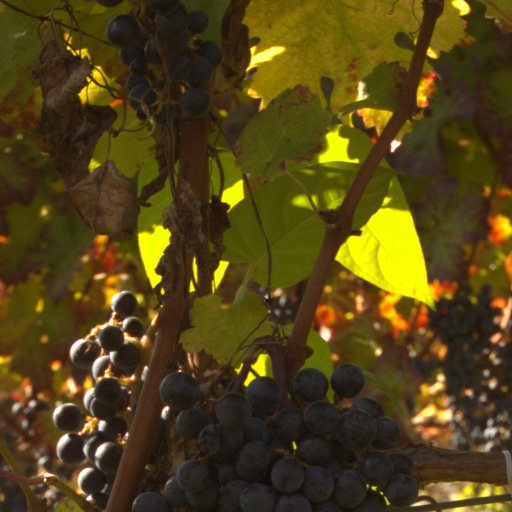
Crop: grape